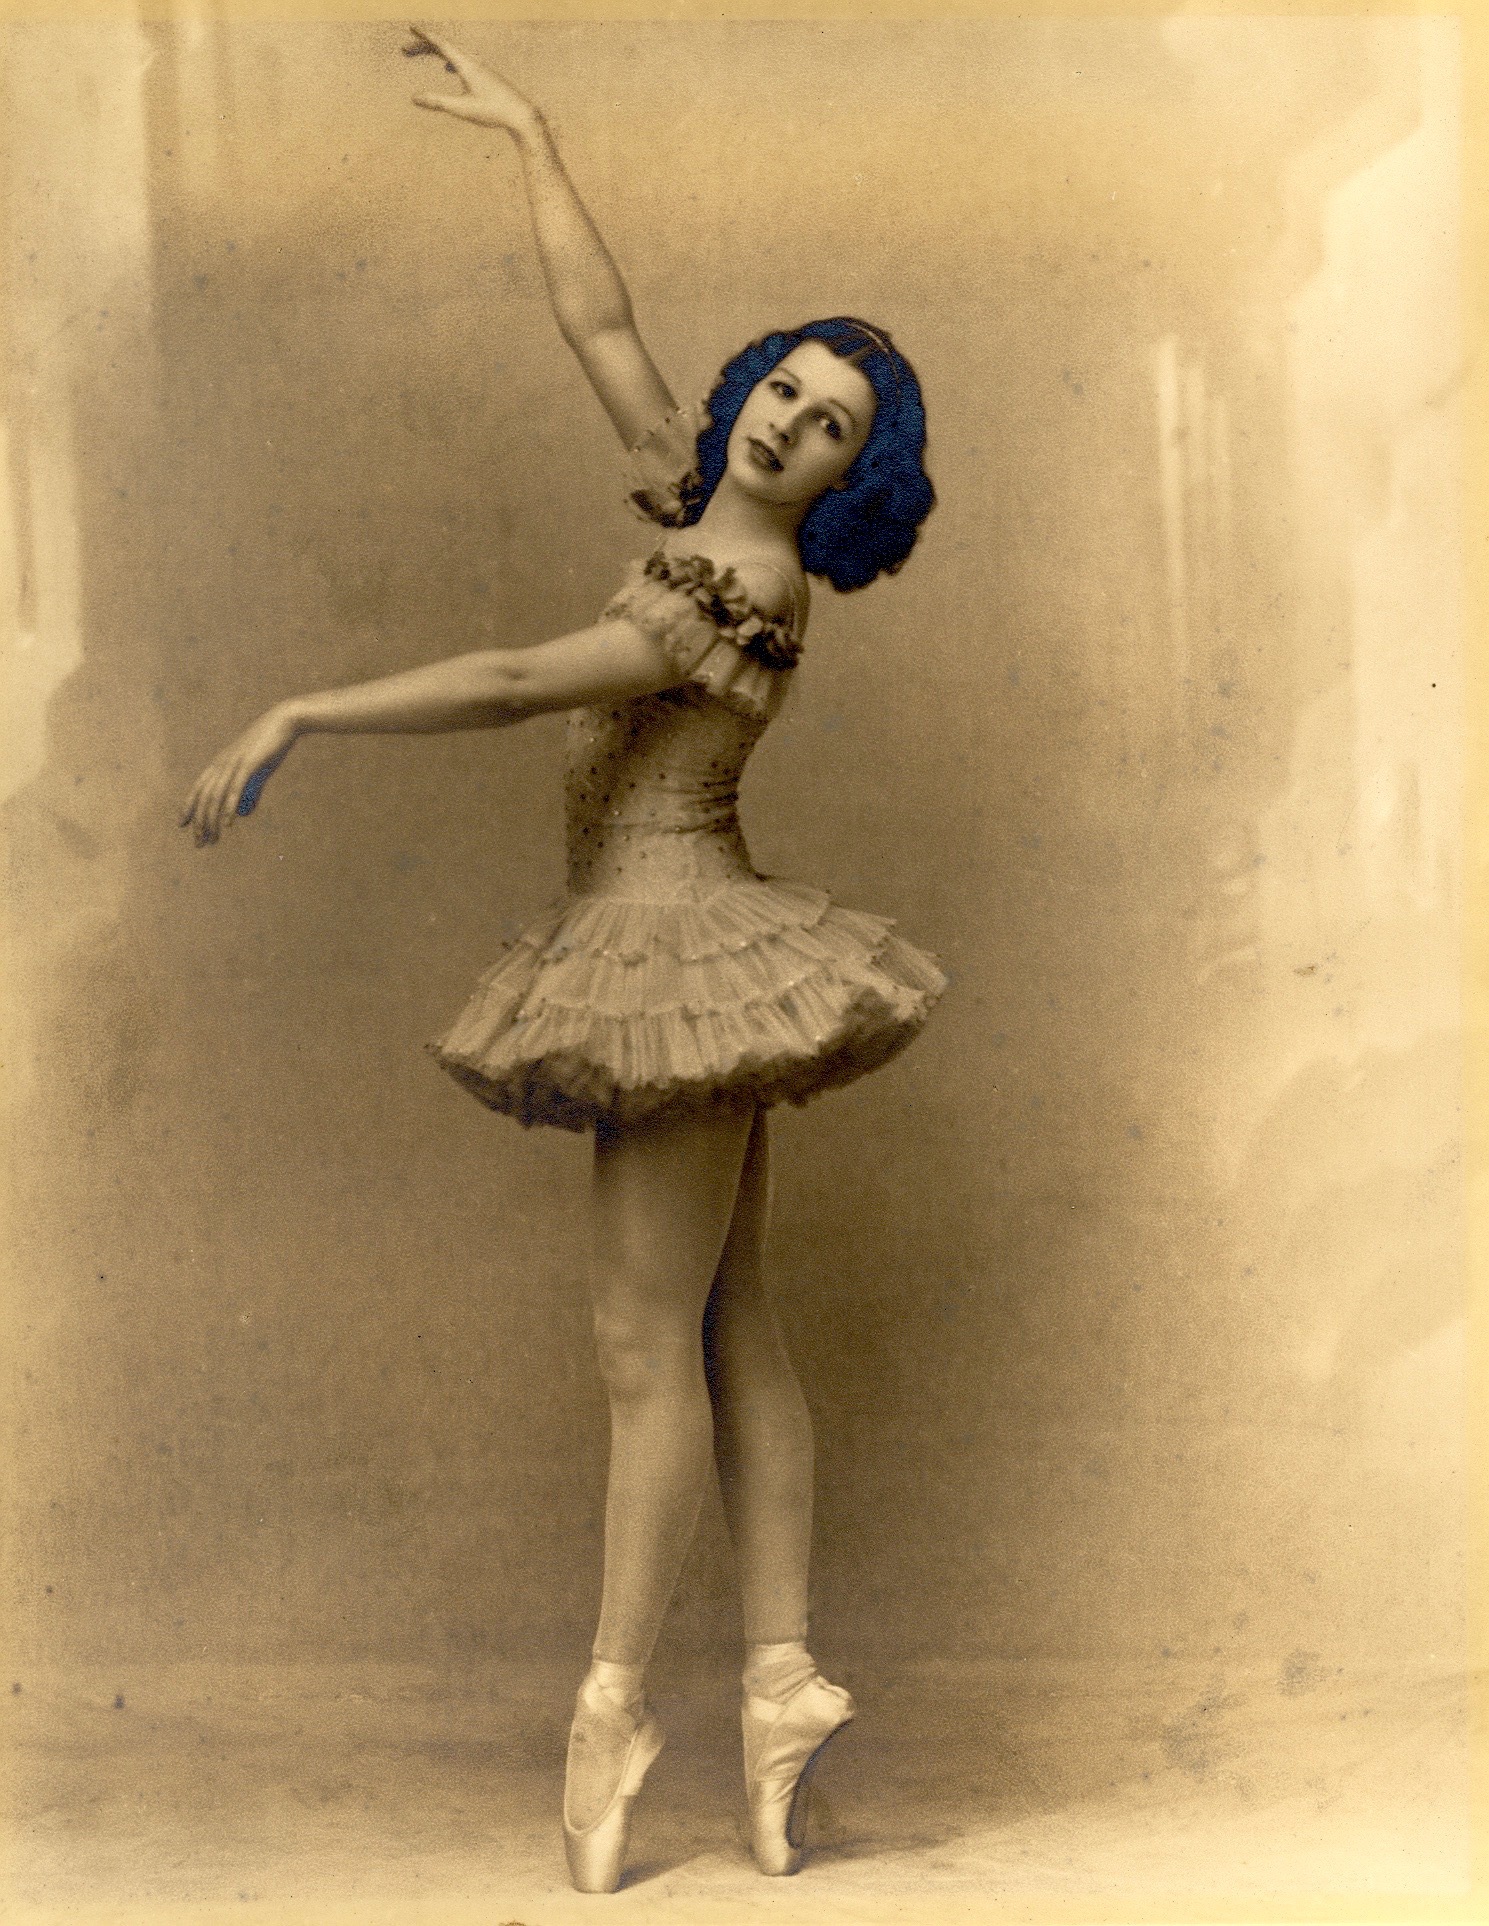
girl, vintage, dance, studio, ballerina, ballet, tutu, dancer, grace, classical, sports, costume, elegance, entertainment, performing arts